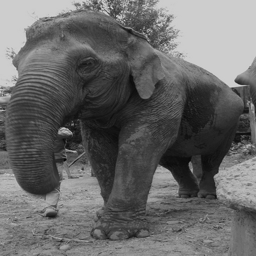
An elephant standing on top of a dirt field.
An elephant is by itself standing for the picture.
An elephant is walking outside in the dirt.
there is a close up picture of a elephant standing up
The elephant is an extremely large animal.It has a bug tusk.